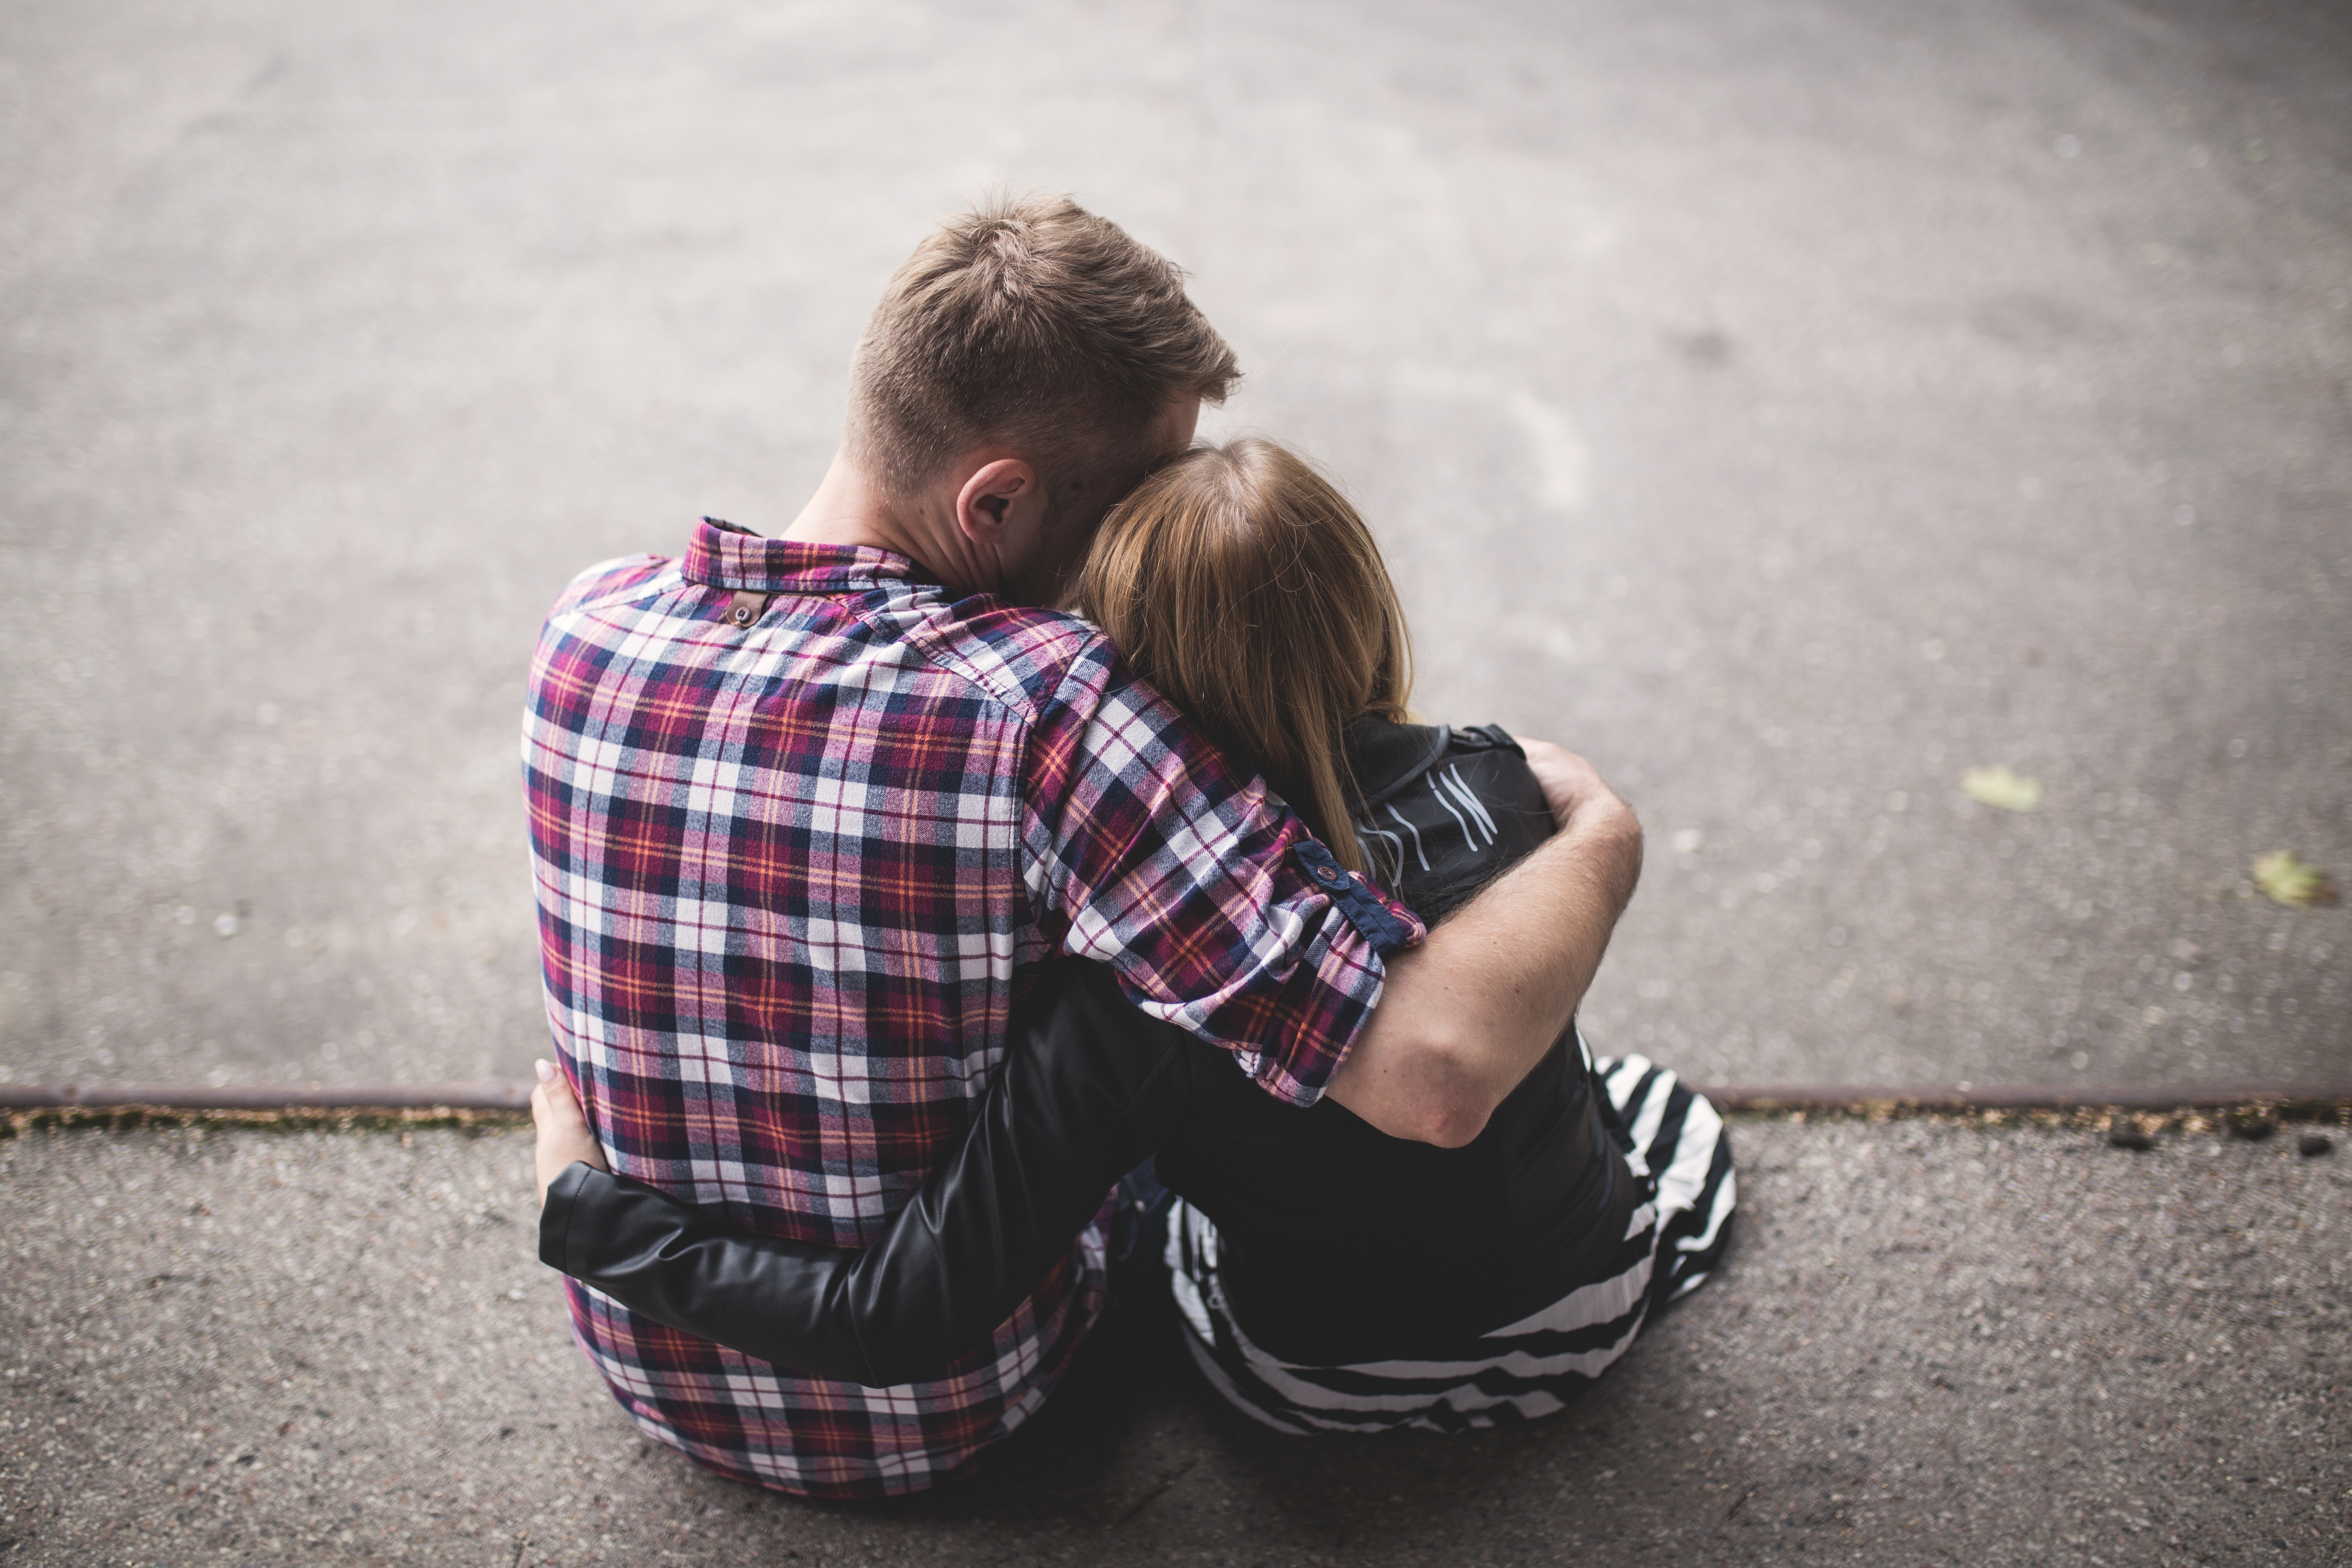
photograph, child, plaid, toddler, snapshot, pattern, sitting, interaction, photography, design, fun, tartan, hand, love, hug, vacation, happy, shoe, sibling, gesture, play